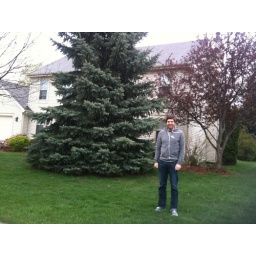
The house Rocky grew up in - according to Rocky the tree really grew